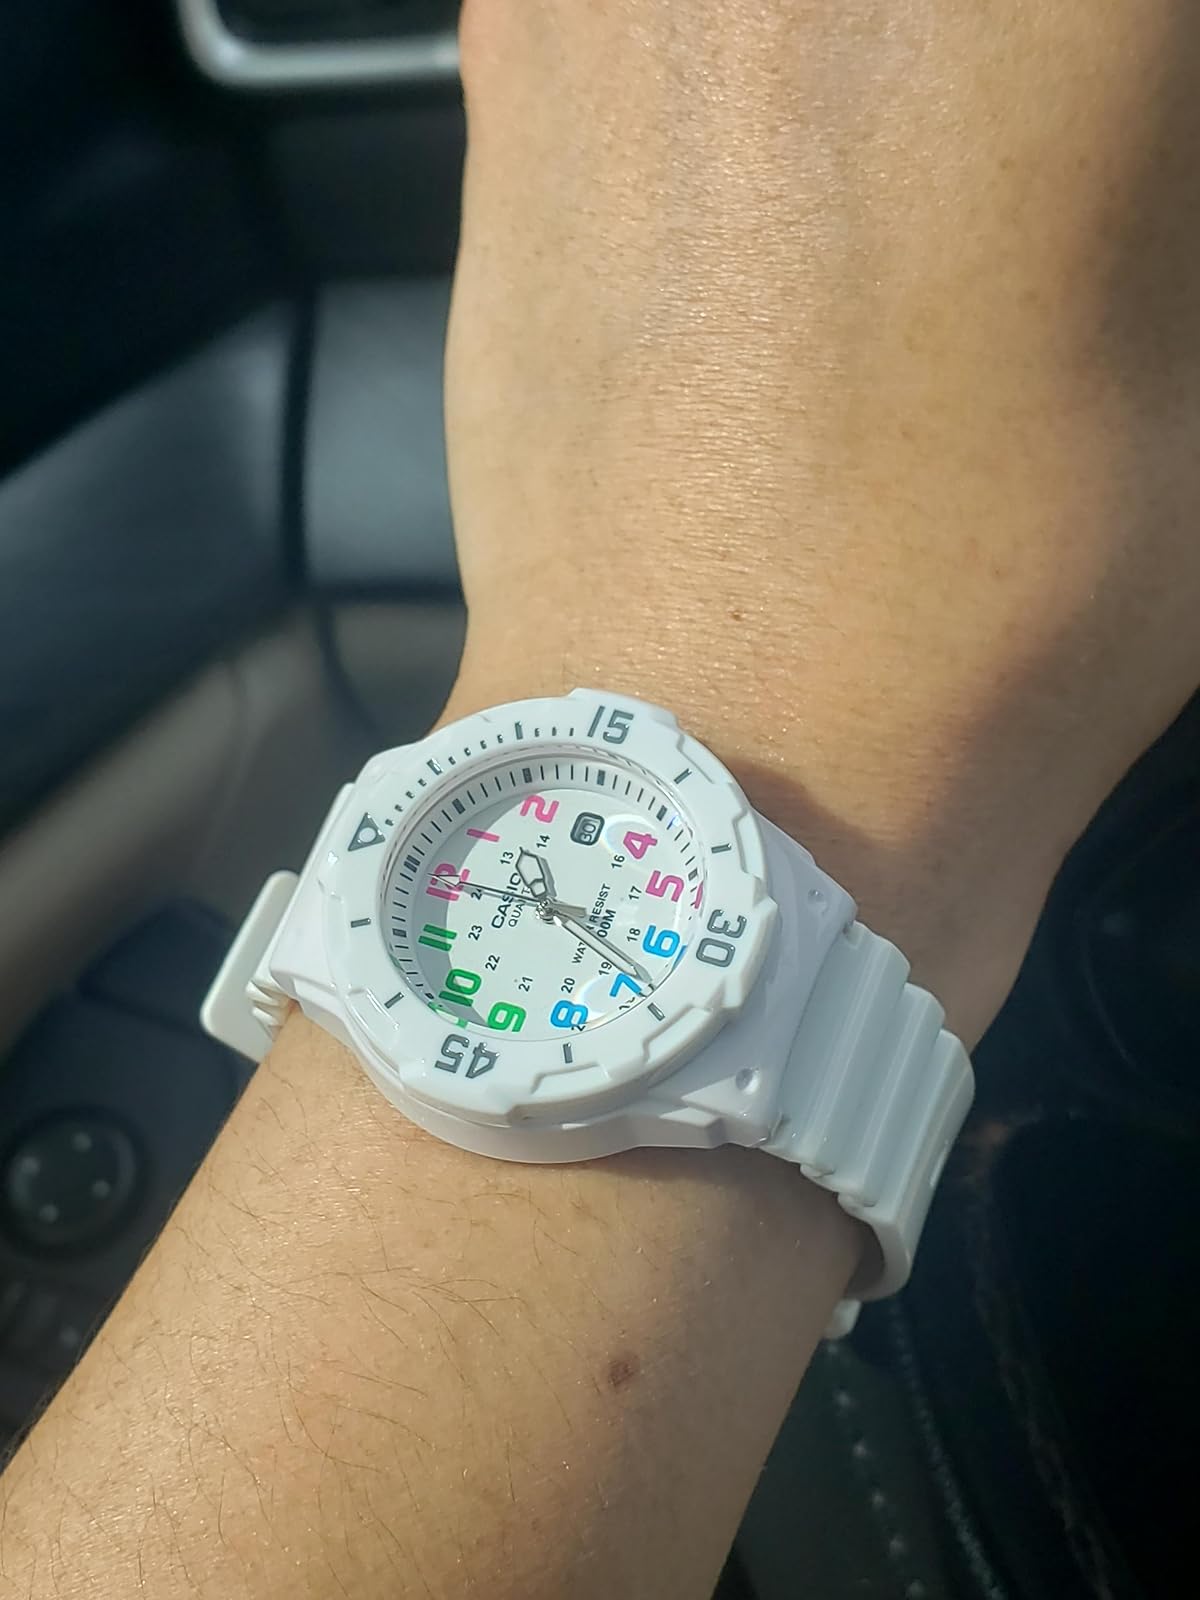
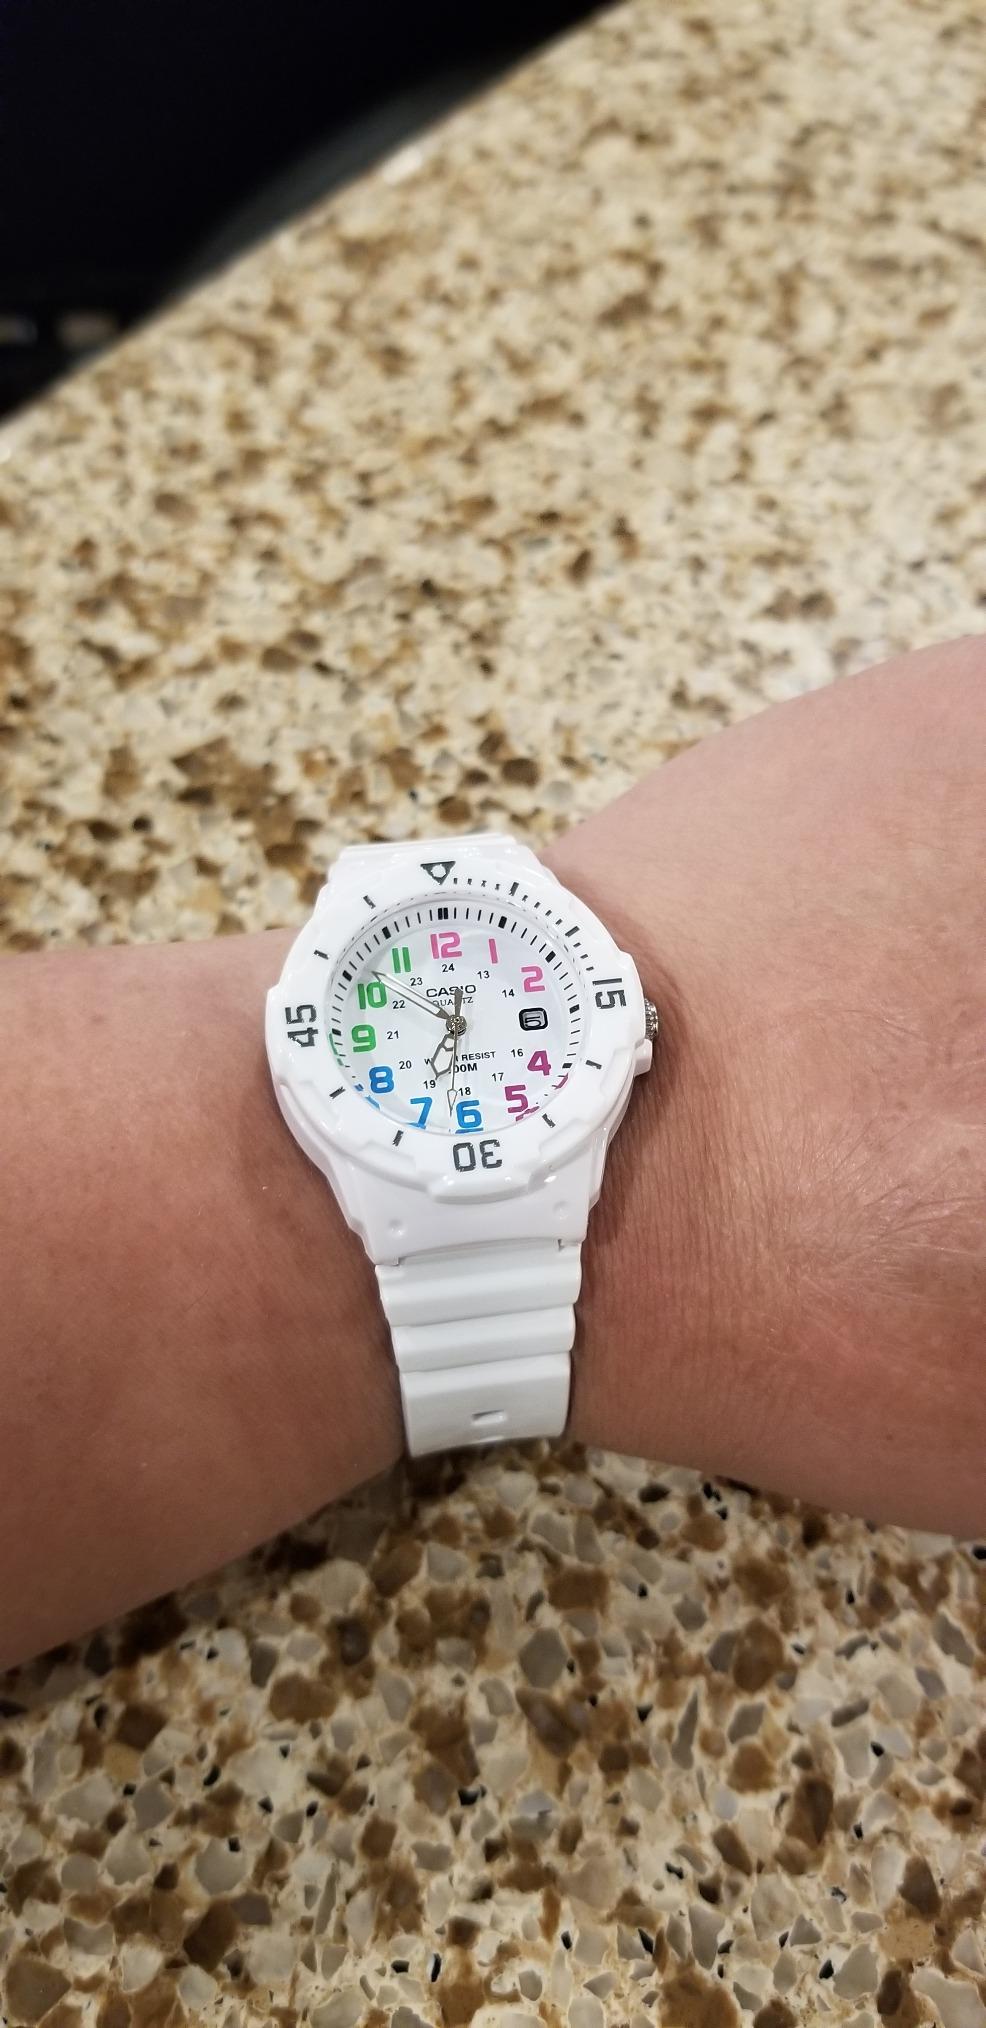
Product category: accessories_watch
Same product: yes